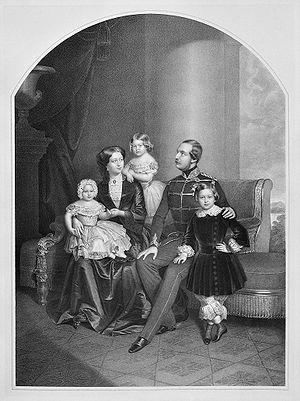
Le roi Georges V de Hanovre, sa femme la princesse Marie de Saxe-Altenburg et leurs enfants, Ernest-Auguste, Frederica et Marie.